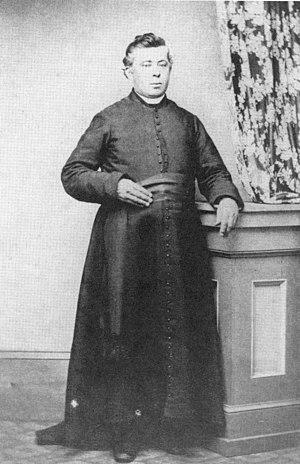
L'affaire Louis Mailloux est une série d'événements violents assimilés à une jacquerie ayant secoué la ville de Caraquet, au Nouveau-Brunswick, en janvier 1875.